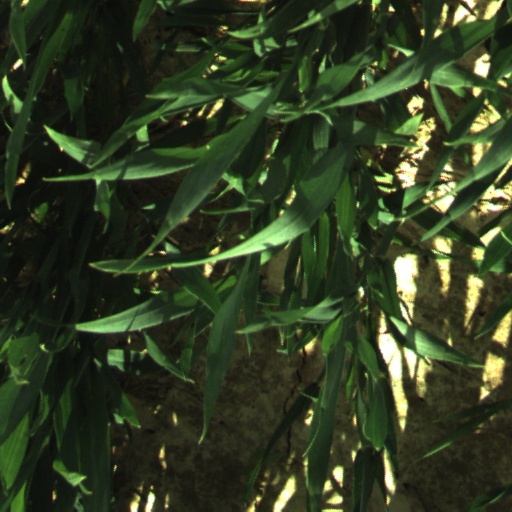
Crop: wheat